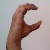
The image shows a hand gesture representing the letter 'C' in Indian Sign Language.